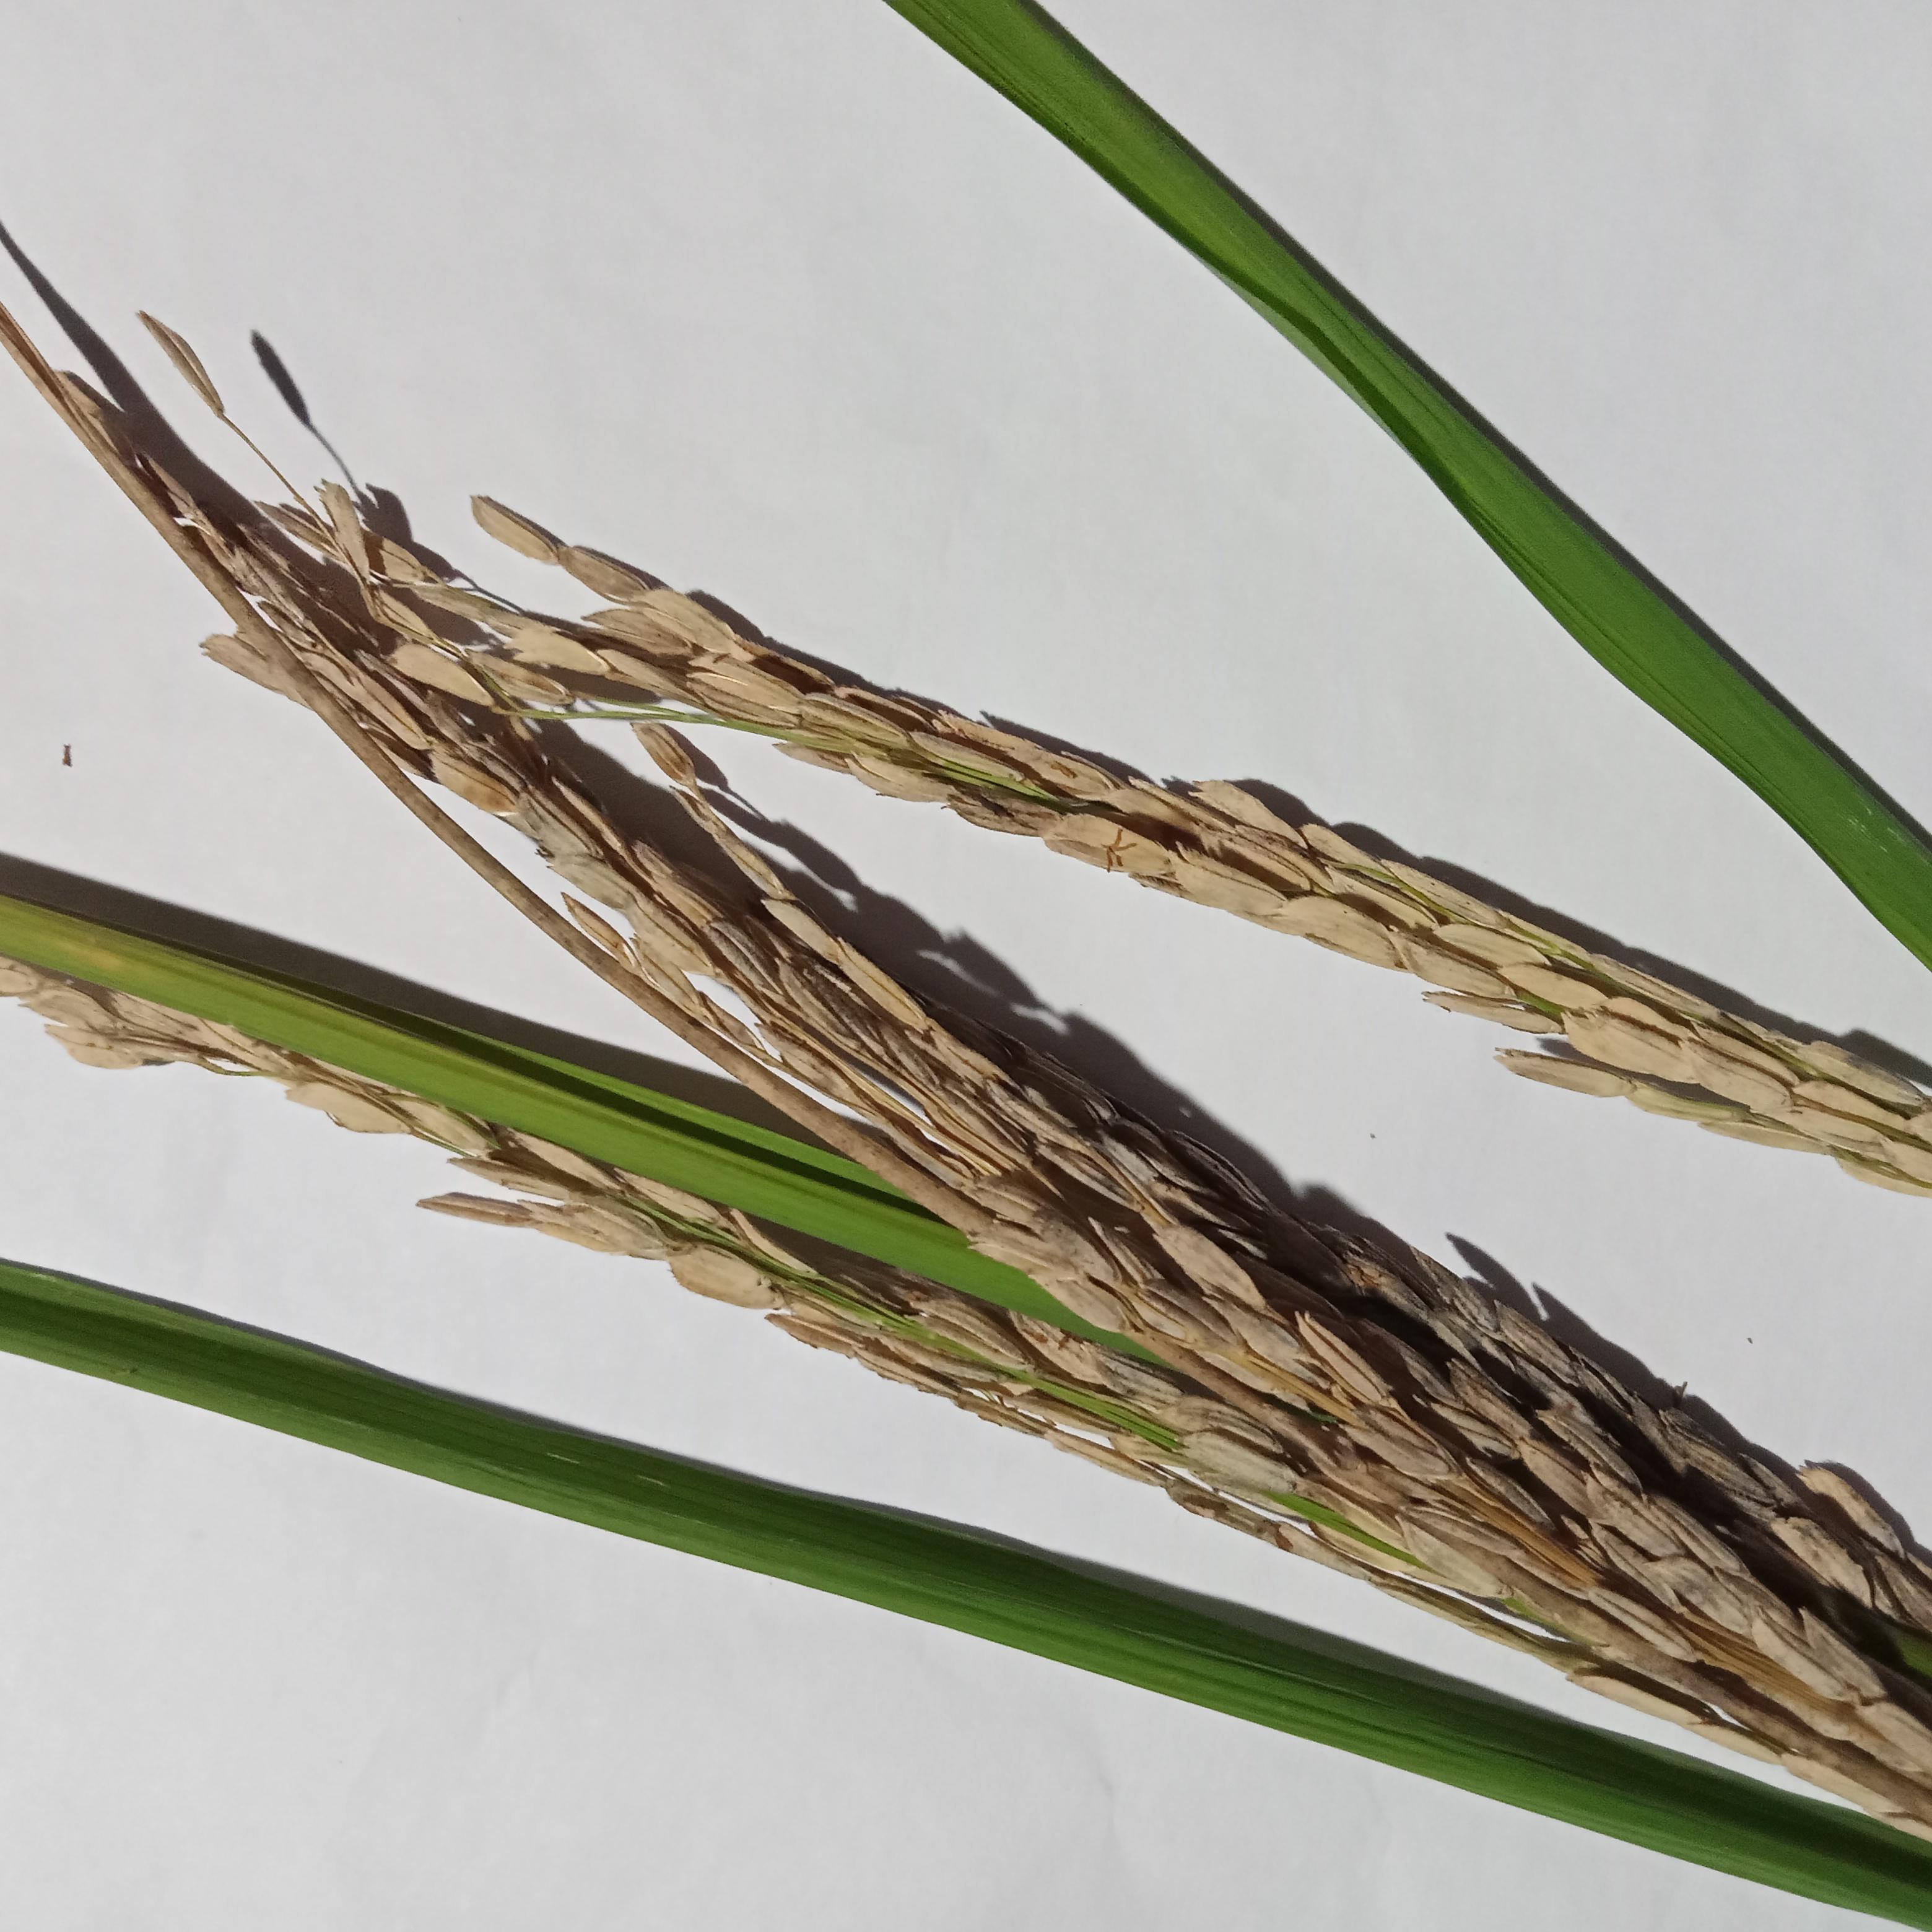
Label: Rice___Neck_Blast